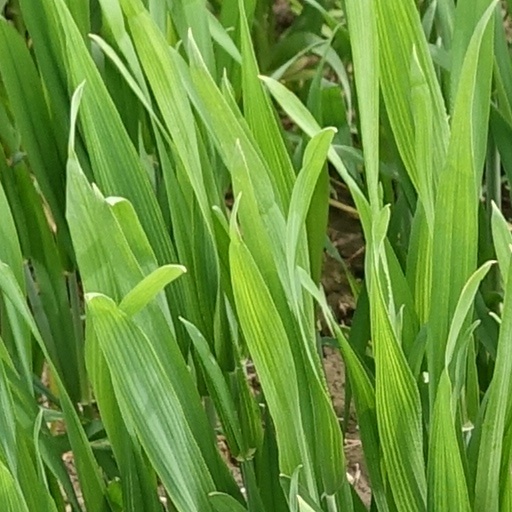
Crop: wheat